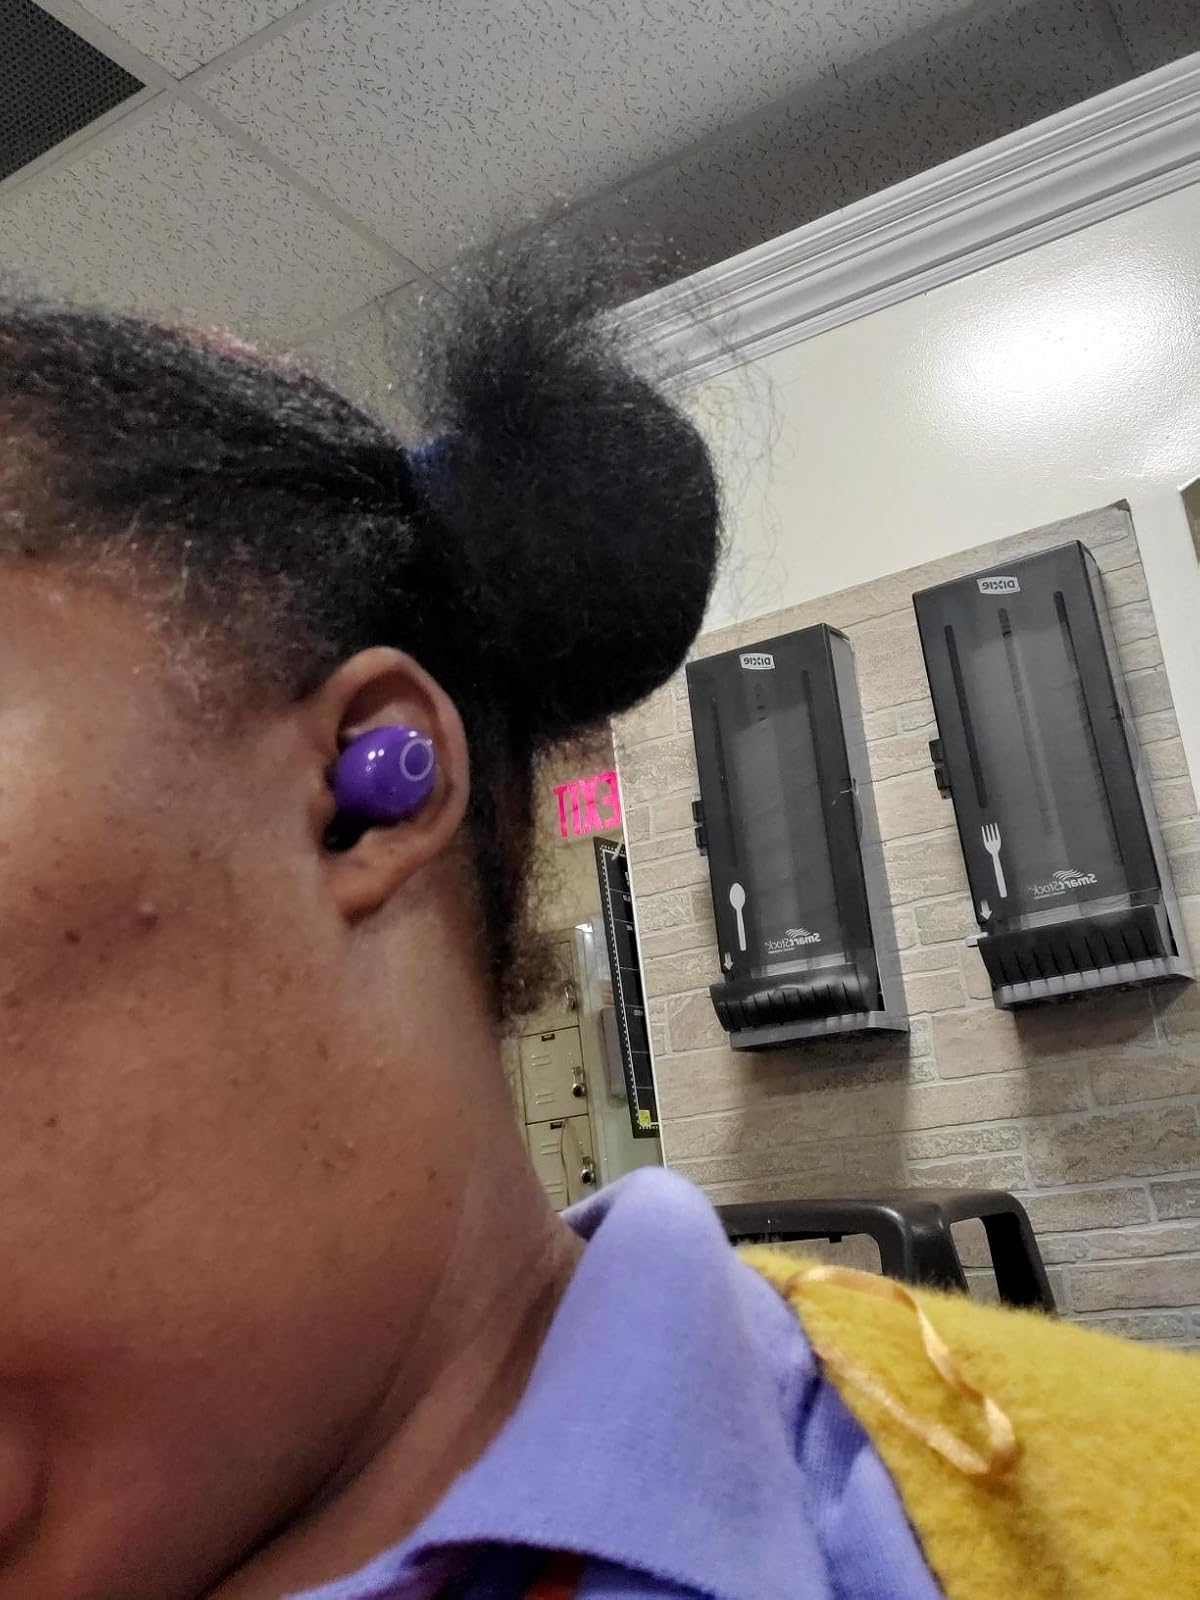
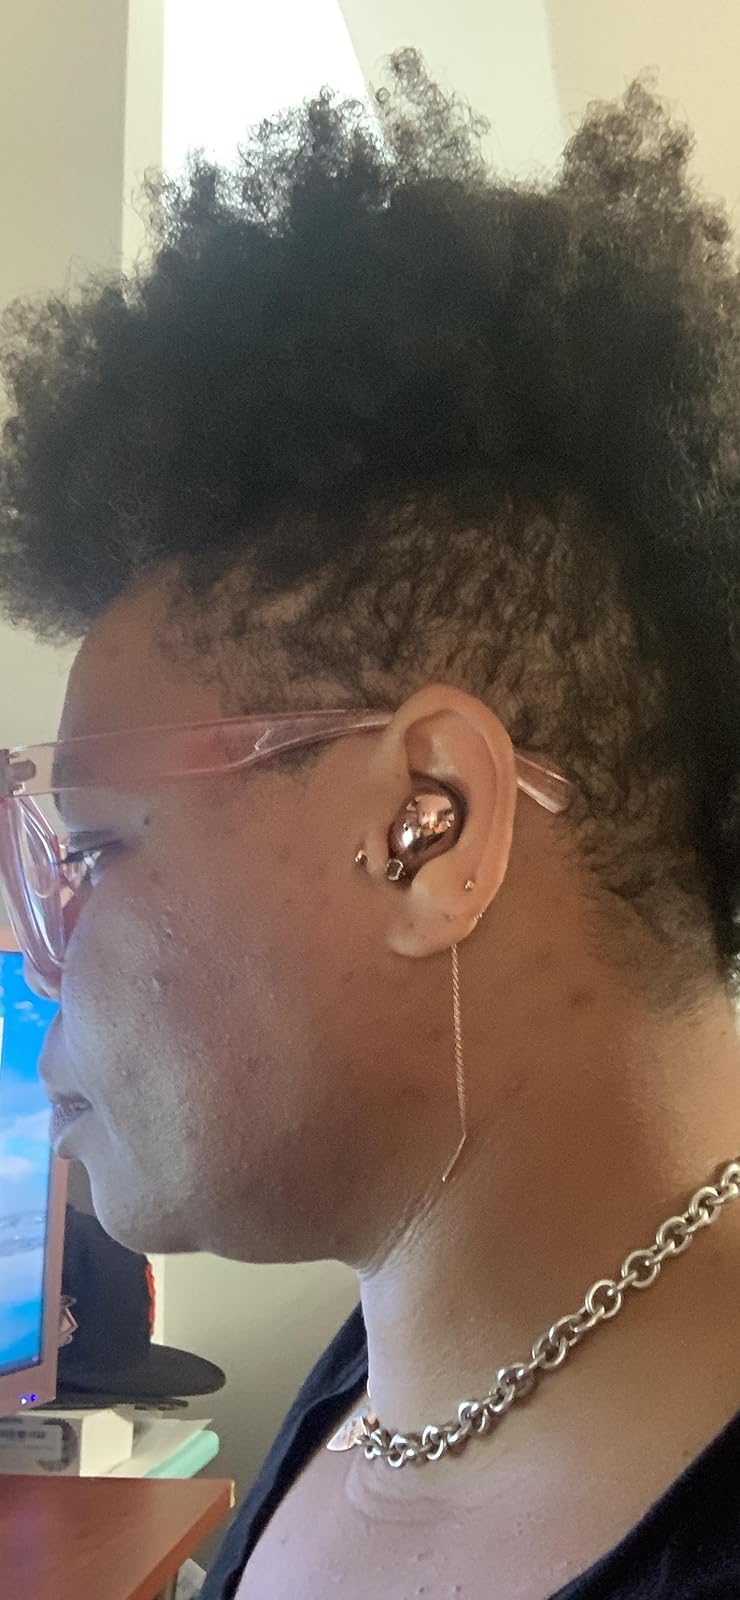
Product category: earbuds
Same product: no